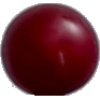
Label: Cherry Wax Red 1